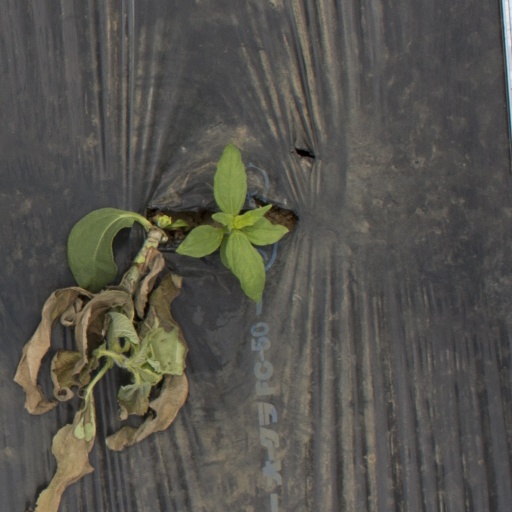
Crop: Jerusalem artichoke